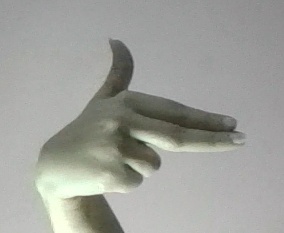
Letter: ghain